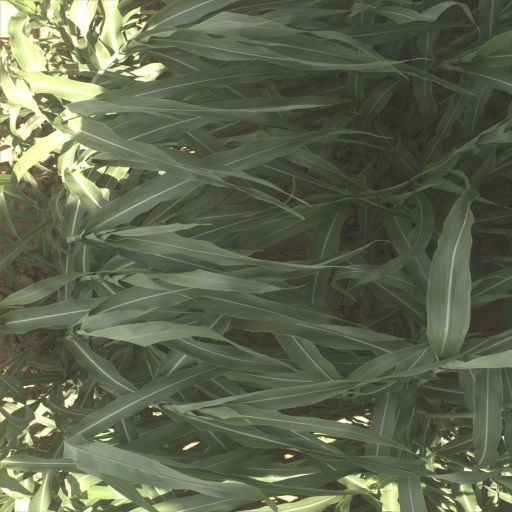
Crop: sorghum